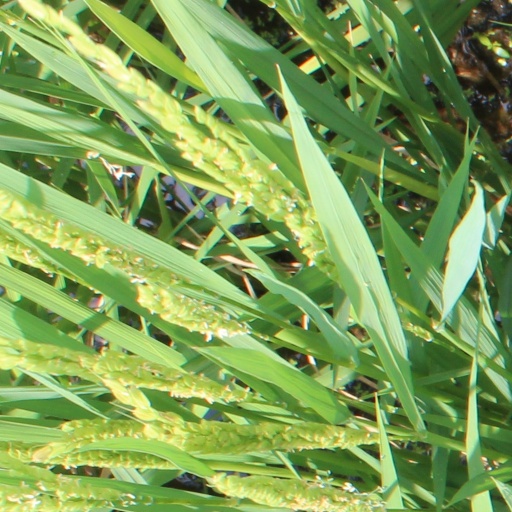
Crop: rice